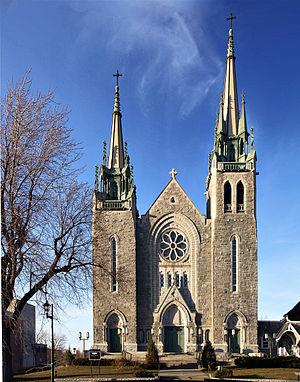
Granby - Eglise Sainte-Famille
Granby est une ville, située dans la MRC de La Haute-Yamaska en Montérégie, au Québec, au Canada et dans la région touristique des Cantons-de-l'Est.